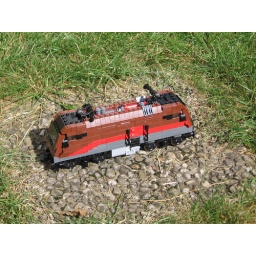
The locomotive of my Railjet train finally built in real bricks. Here with the roof on...